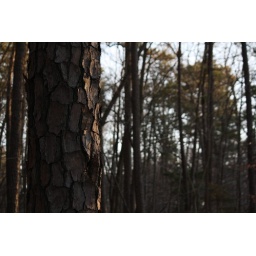
on a tree in lake johnson